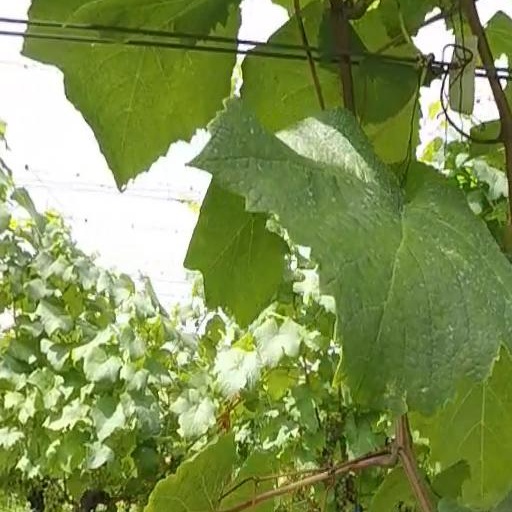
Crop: grape